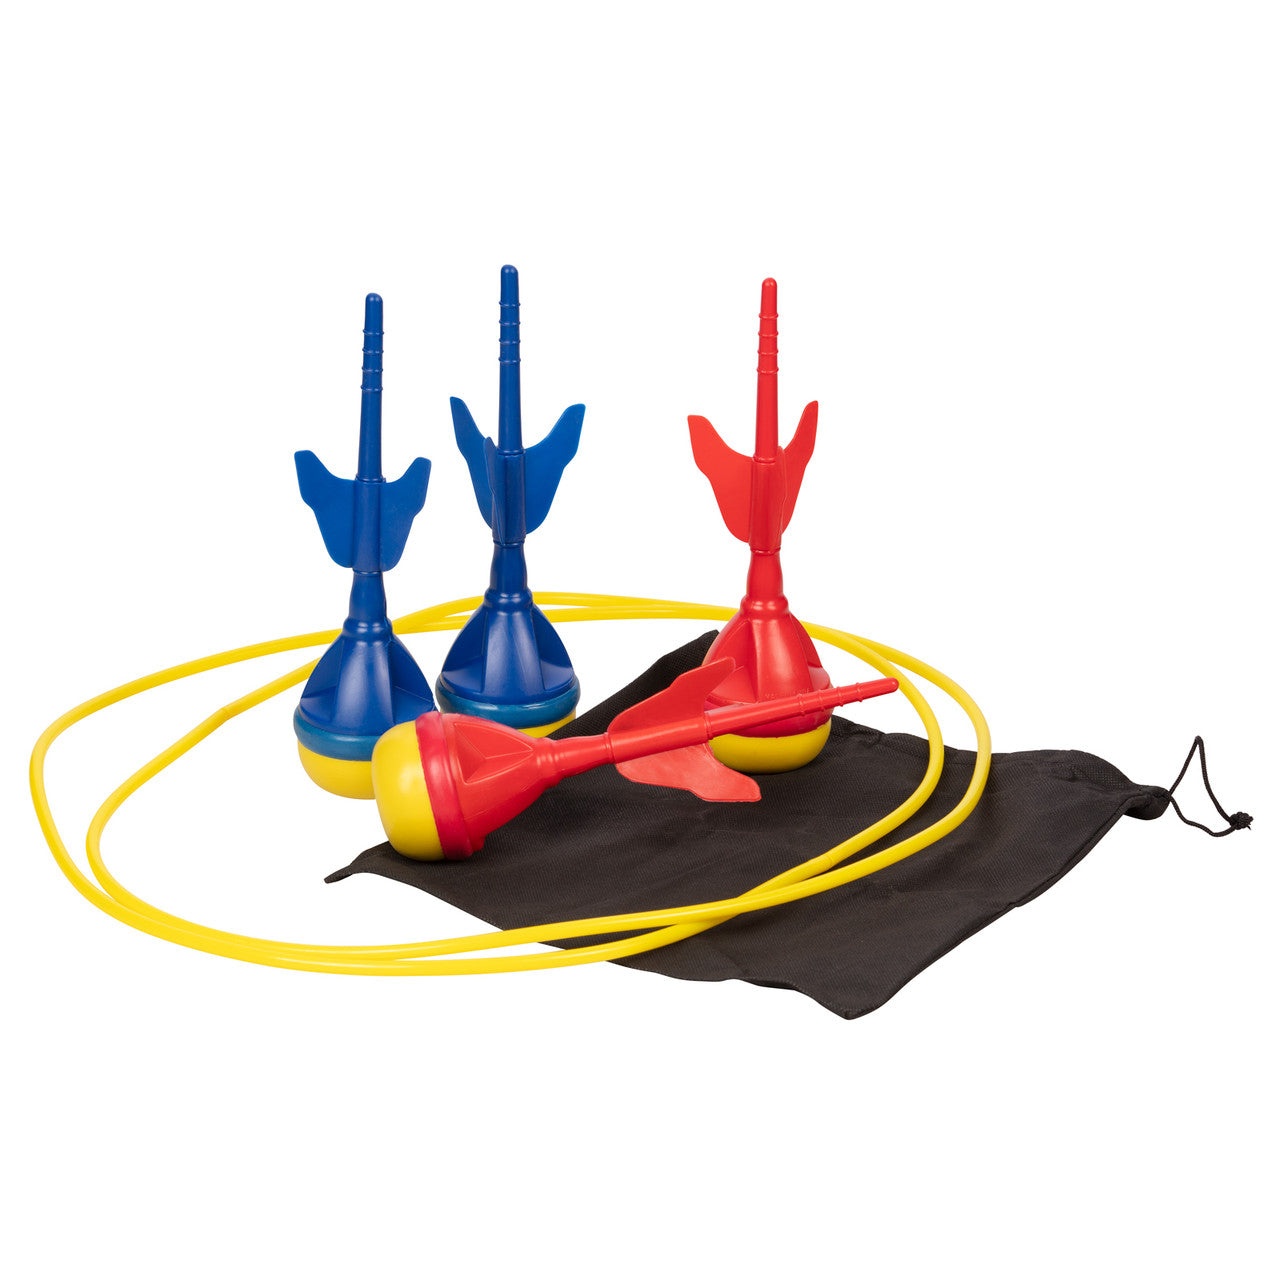
Triumph Outdoor Soft Tip Sky Darts
Brand: Triumph
The Triumph Soft Tip Sky Lawn Darts includes all the game pieces you need to get a fun game of darts started at the next picnic, camp out, beach trip-- wherever you are, and all the pieces fit inside the included carrying case for super easy storage and transport to your favorite outdoor spot! The large backyard darts have soft rubber tips and weighted bottoms, which help them stand up straight when thrown, and the two target rings easily set up on the lawn or patio to play anywhere. First player or team to reach 21 points wins the game! FEATURES: Game includes four large backyard darts and two target rings Durable plastic darts have soft rubber tips and weighted bottoms that help them stand up when thrown All pieces fit nicely into the included carrying bag for easy transportation and storage Easy to transport and set up anywhere SPECIFICATIONS: Brand: Triumph Additional Information: PLU: 241406 BRAND: Triumph
Category: Sporting Goods > Outdoor Recreation > Outdoor Games